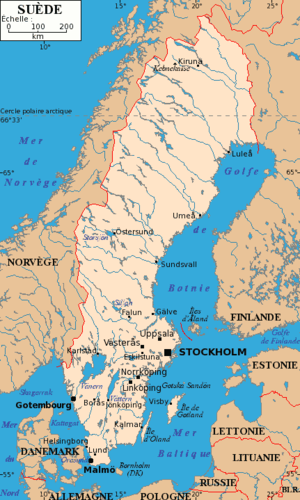
Cet article recense les frontières de la Suède.
La Suède — en forme longue le royaume de Suède — est un pays d'Europe du Nord situé en Scandinavie. Sa capitale est Stockholm et ses habitants sont appelés Suédois. Sa langue officielle et langue majoritaire est le suédois. Le finnois et le sami sont aussi parlés, principalement dans le nord du pays. Les variations régionales sont fréquentes.